Pico Park

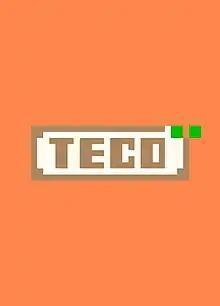
Developer logo

When asked what made him start making "Pico Park", the game creator, Teco, answered, "I think it's fun for [friends] to get together and play on one screen," but that he thinks local gameplay has become less common with time.